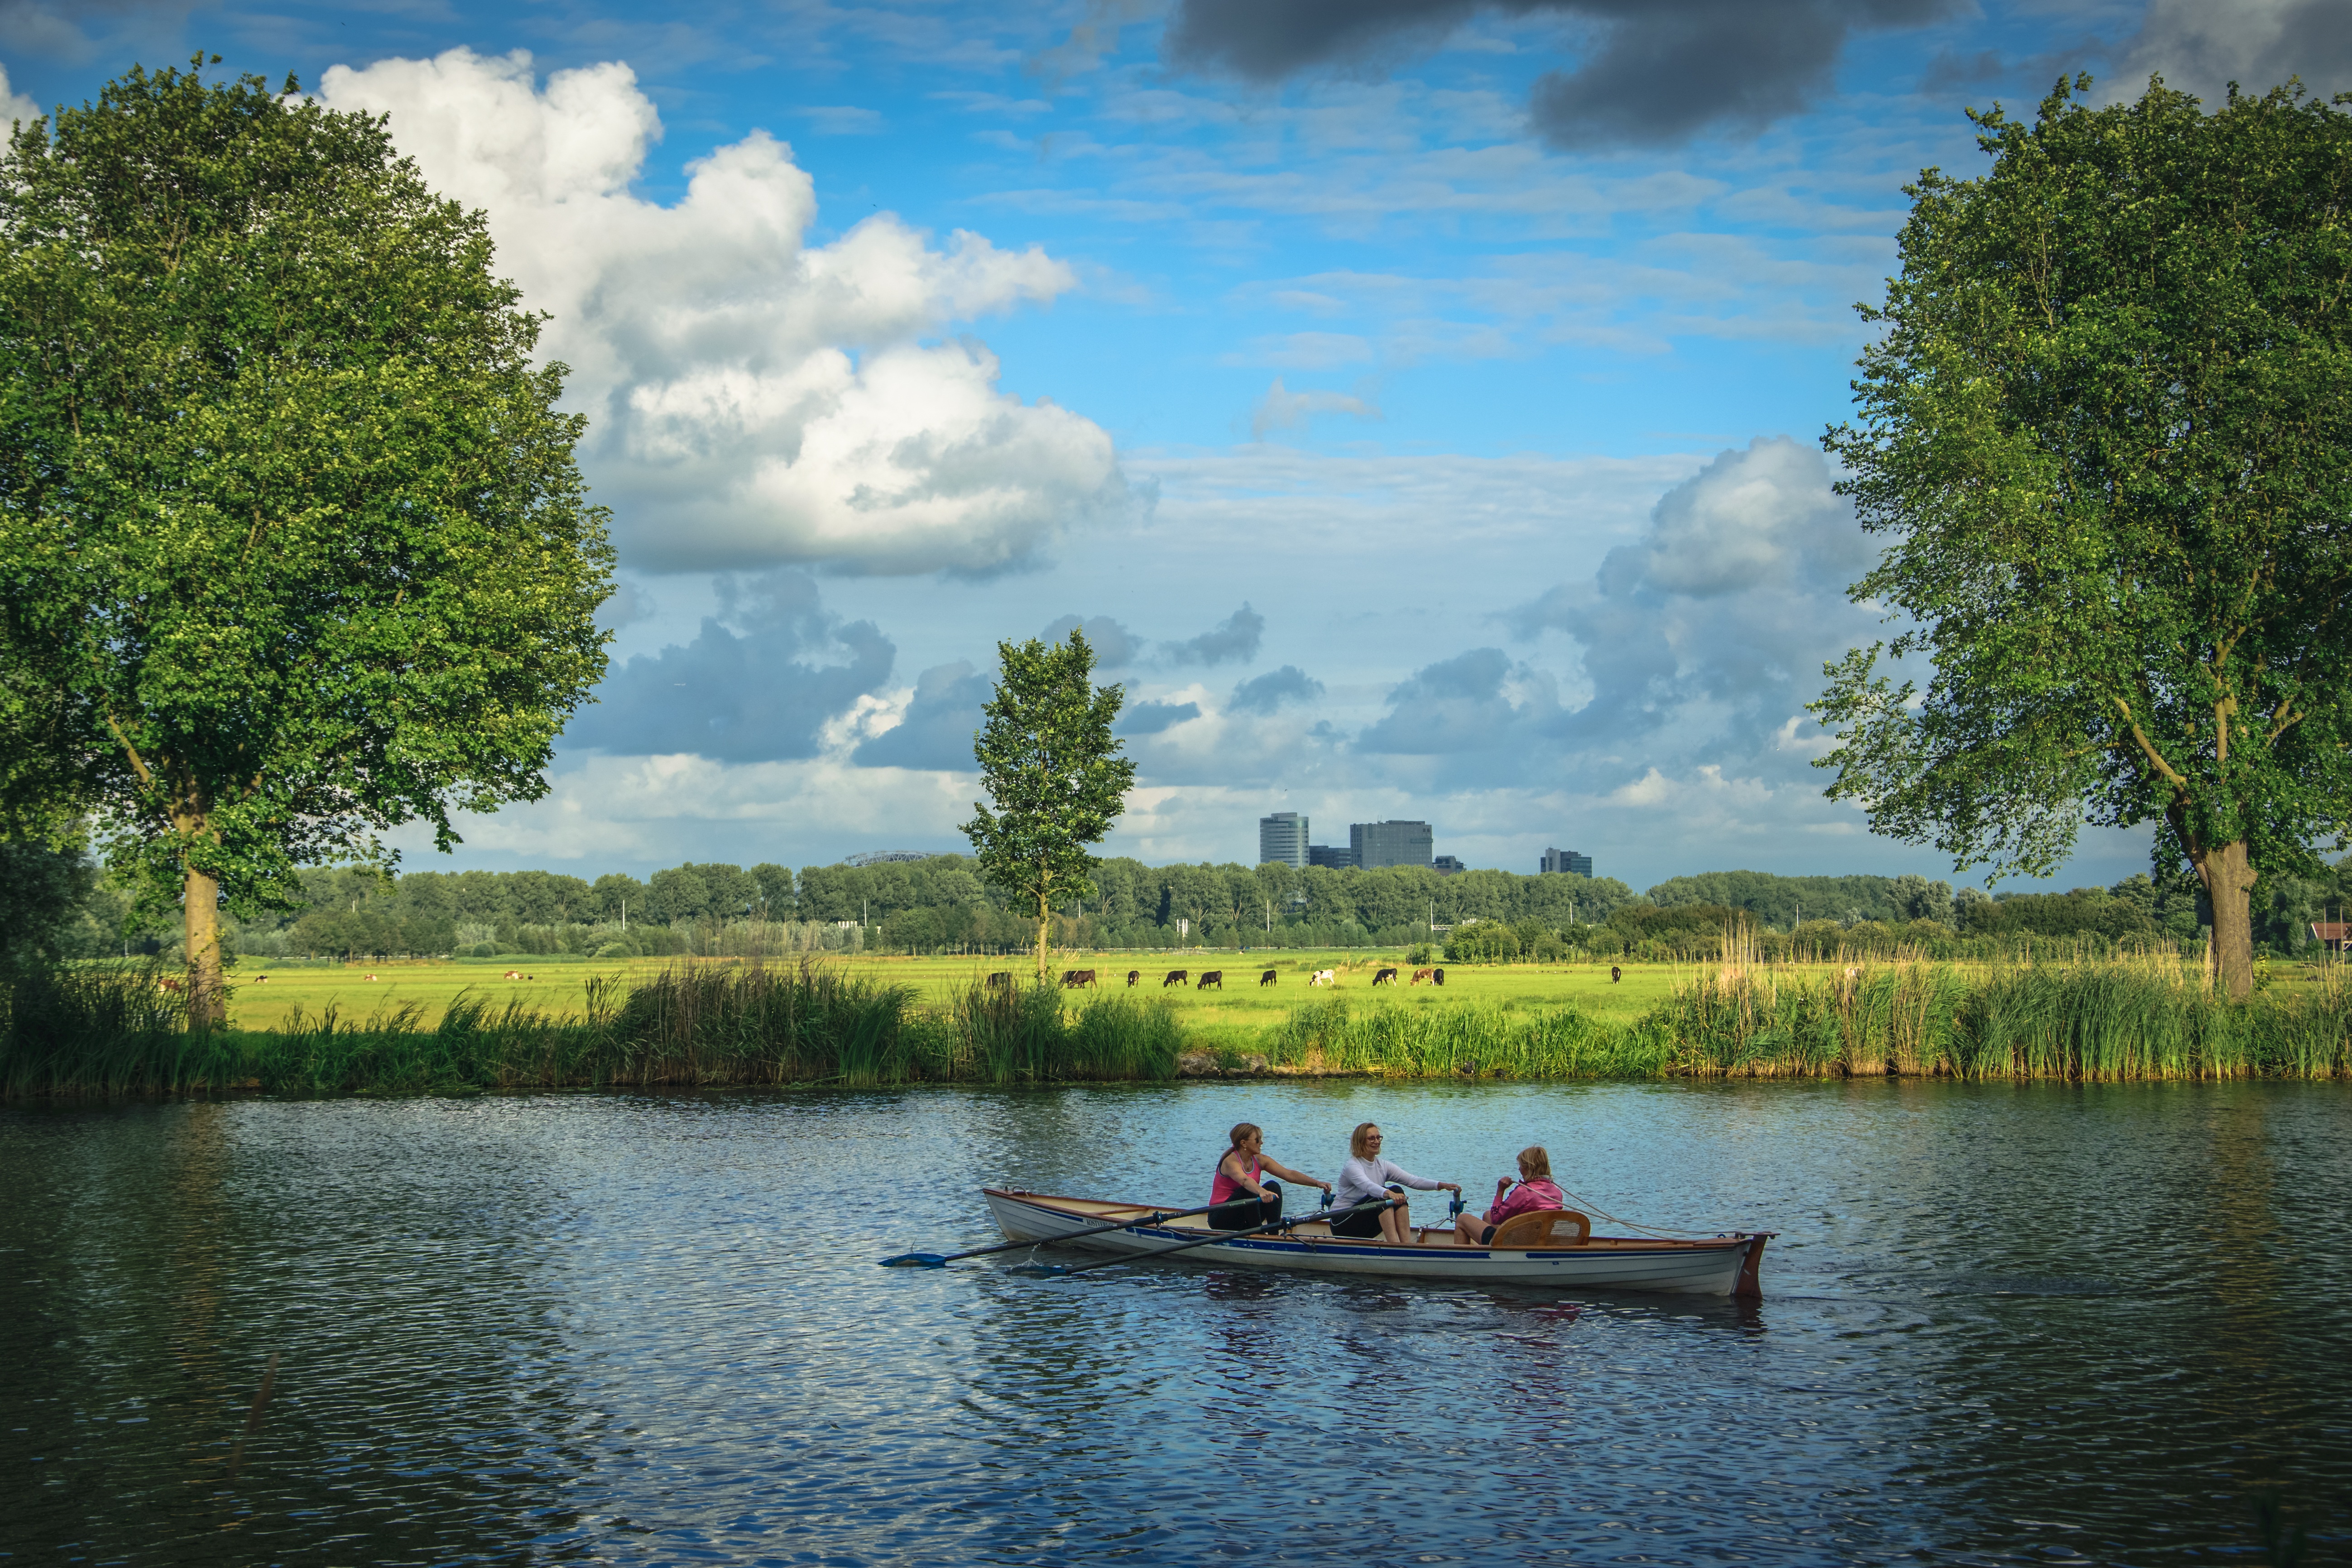
boat, lake, river, canoe, paddle, vehicle, reservoir, boating, watercraft, loch, watercraft rowing